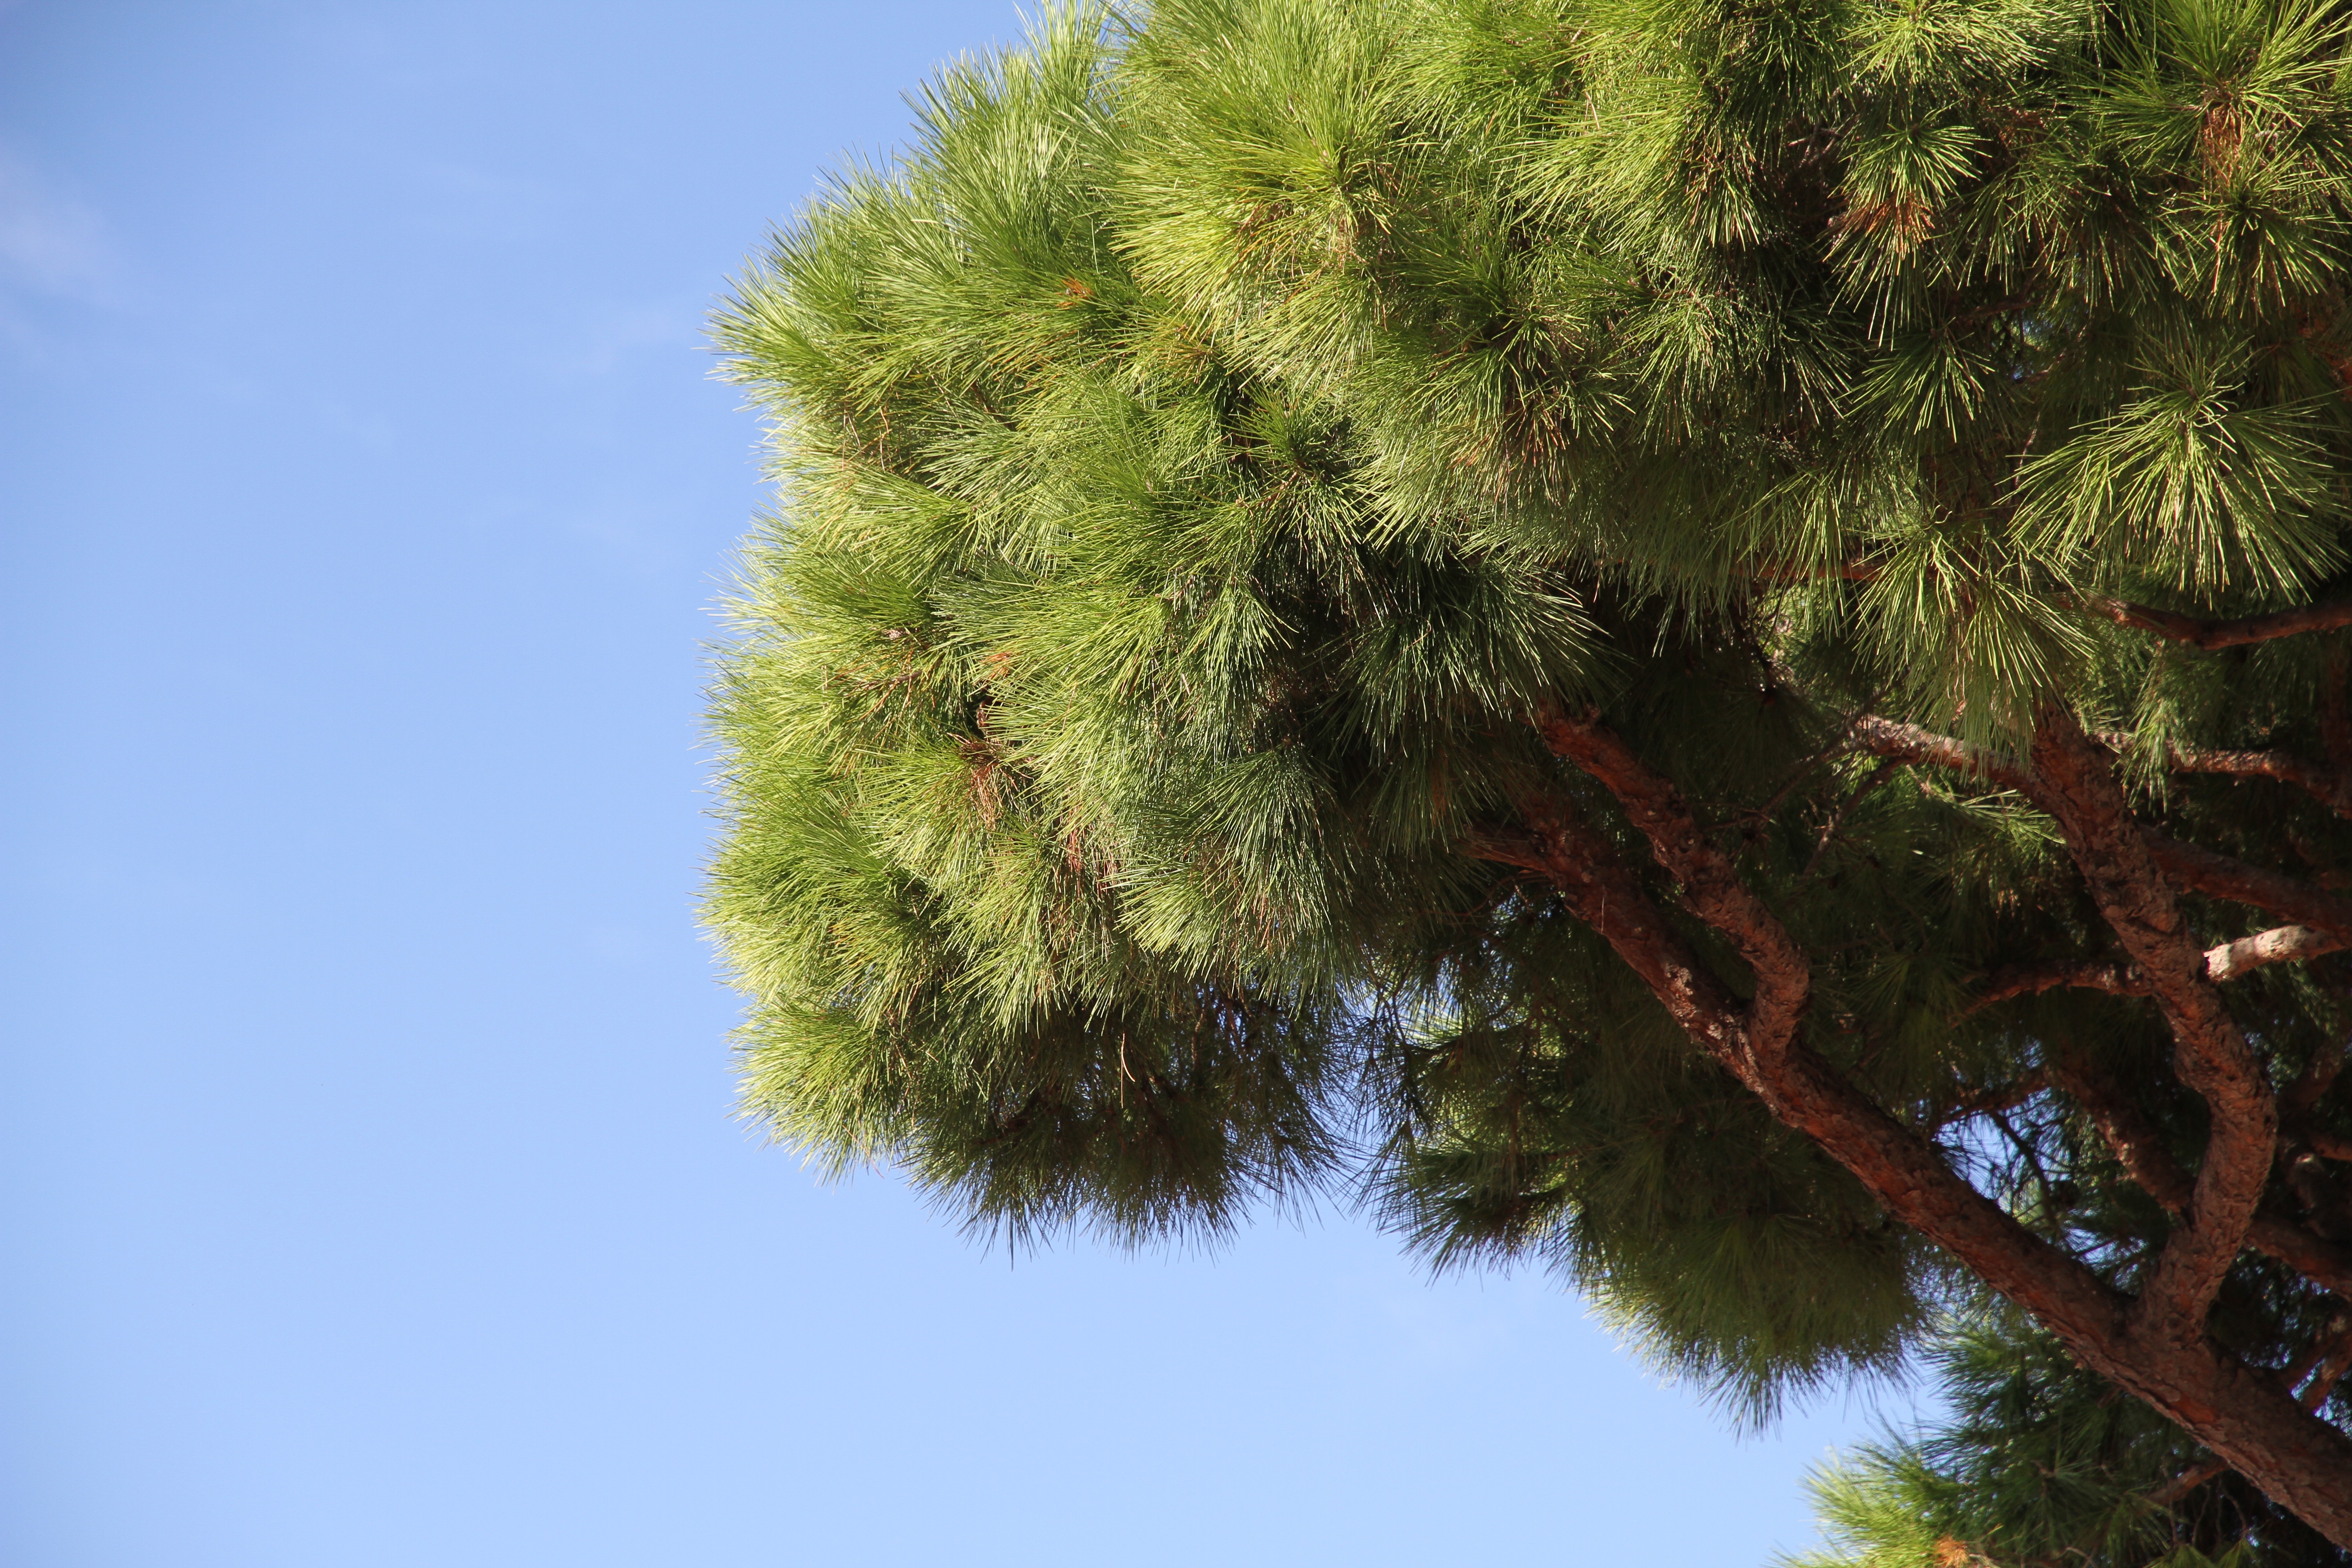
tree, branch, plant, sky, leaf, flower, green, botany, fir, flora, conifer, spruce, ecosystem, biome, woody plant, land plant, arecales